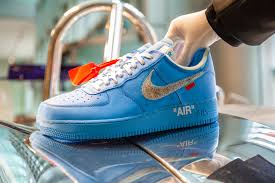
Label: Sneaker